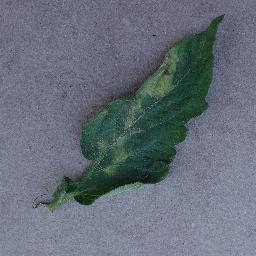
Label: Tomato___Leaf_Mold